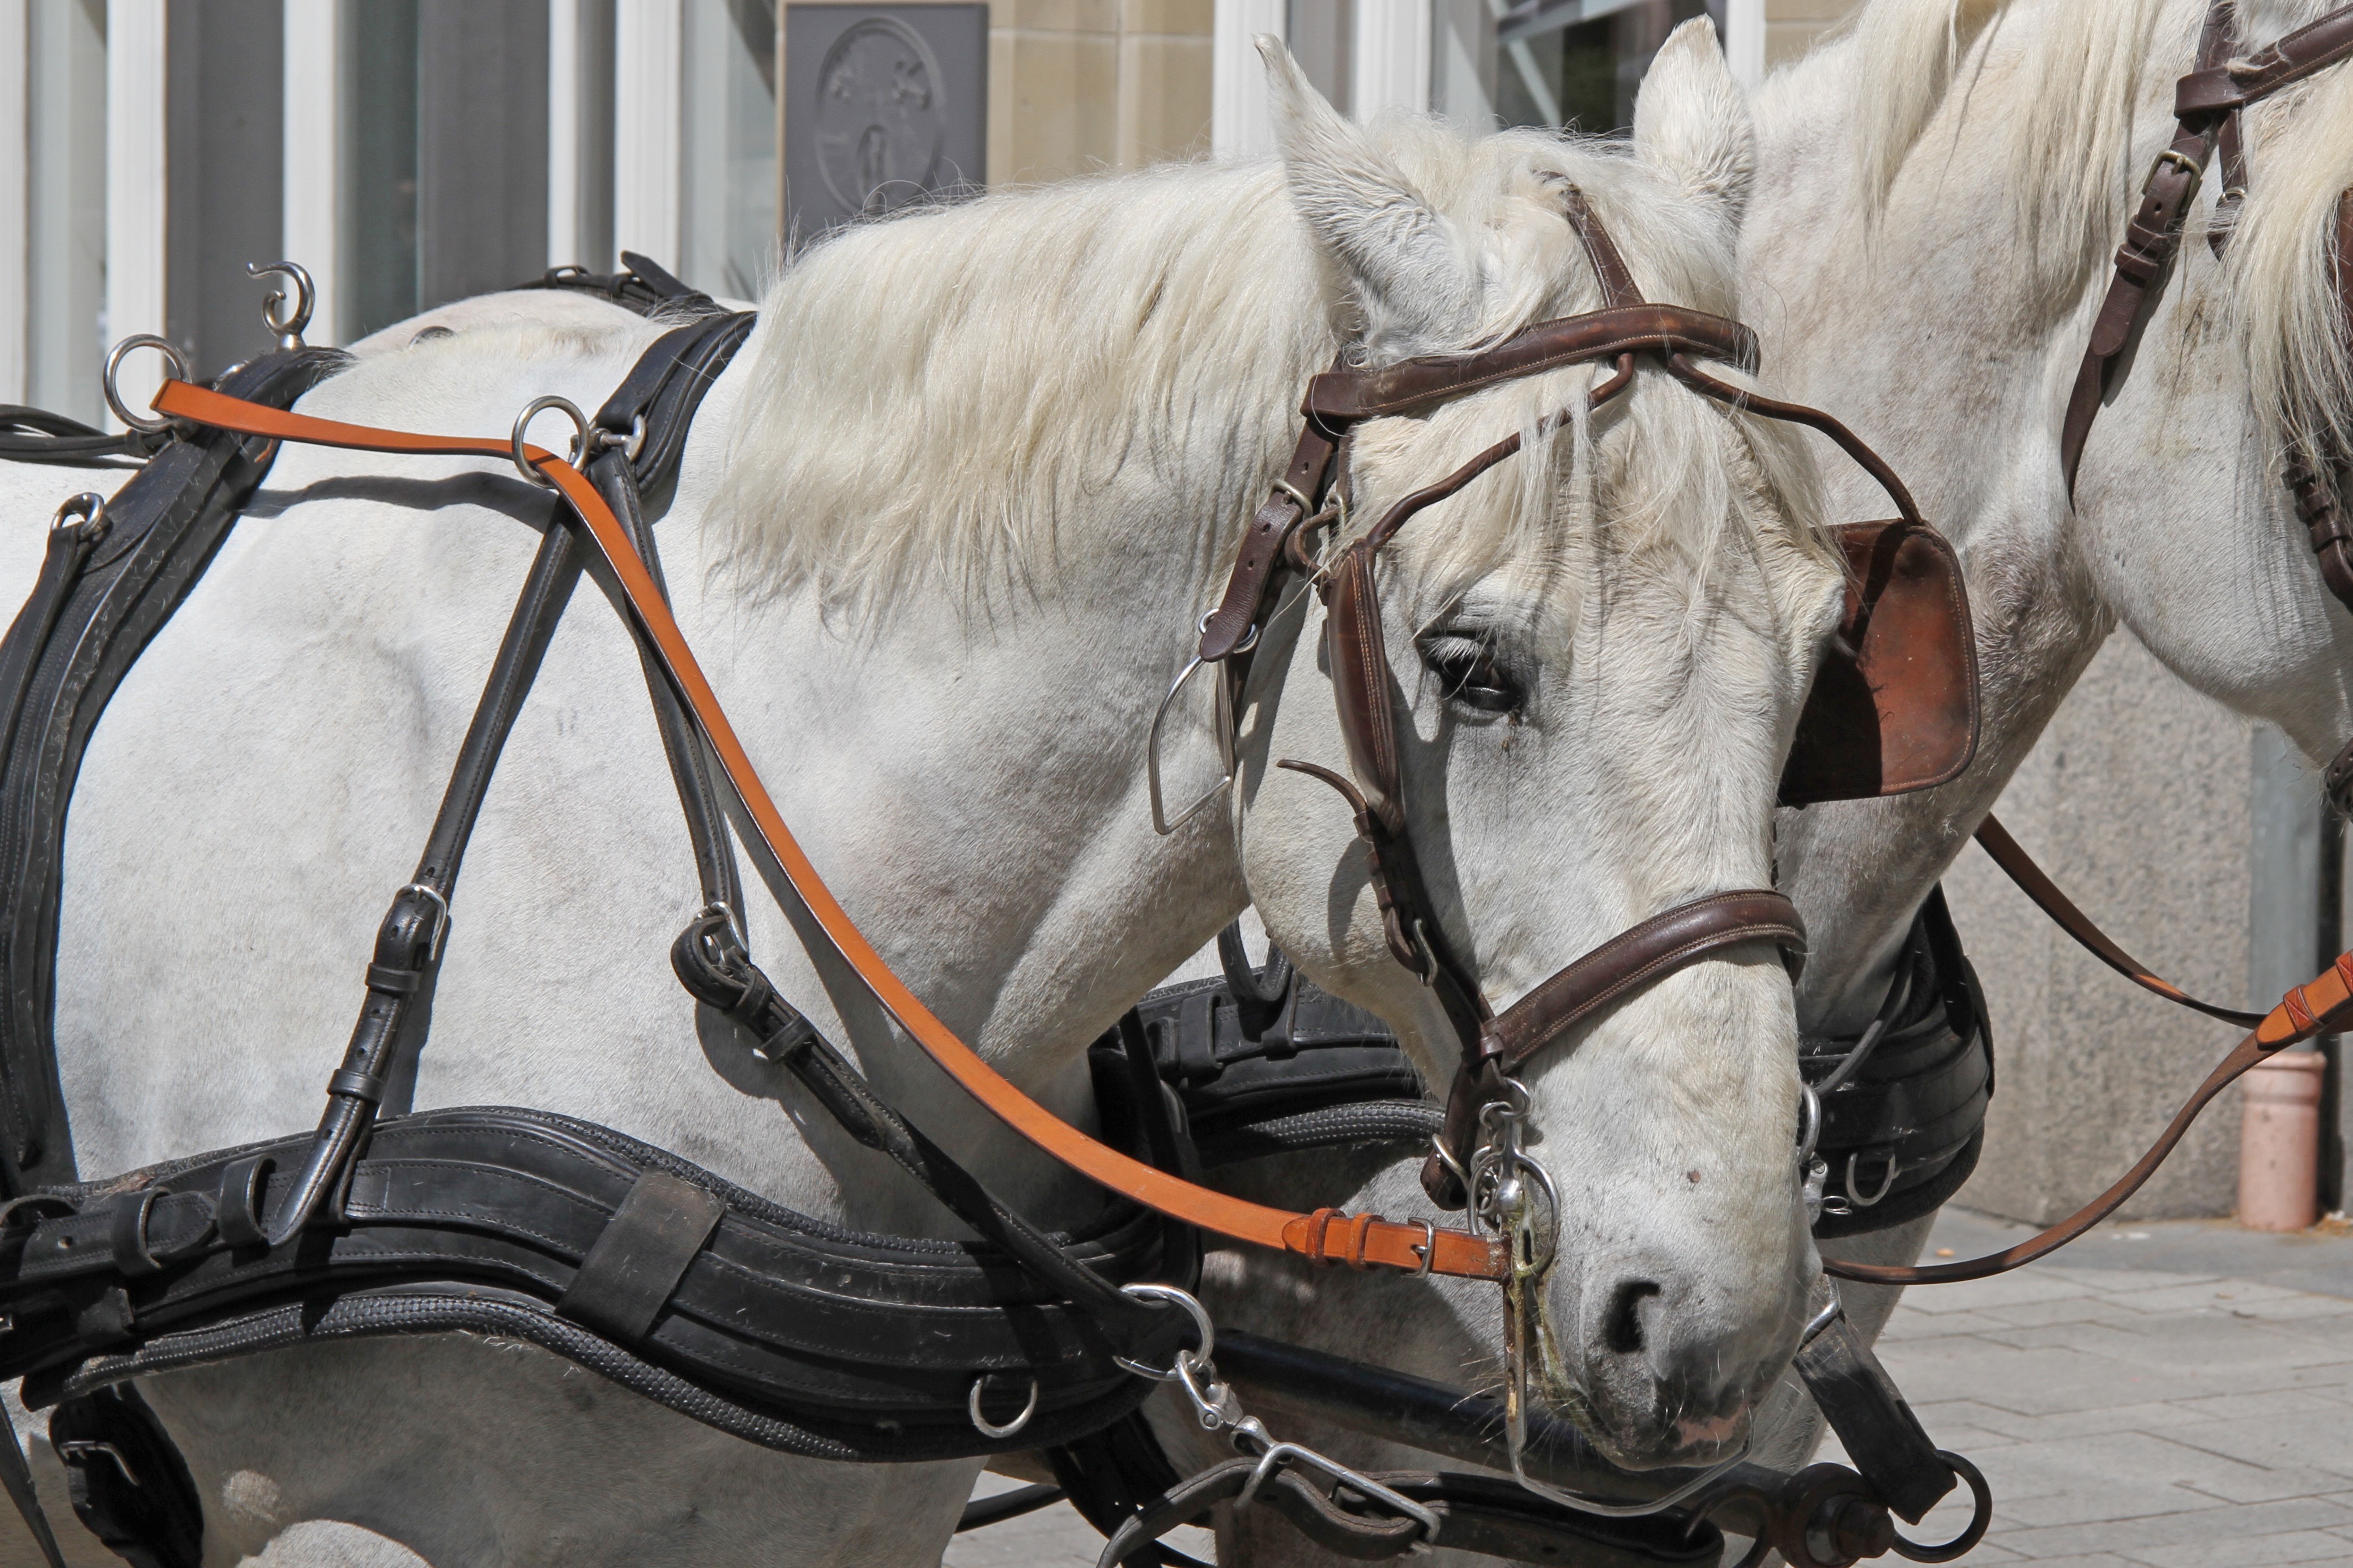
cart, vehicle, horse, rein, bridle, carriage, mold, pack animal, land vehicle, monteaura, horse like mammal, horse harness, horse tack, horse and buggy